Cecil Brown (Hawaii politician)

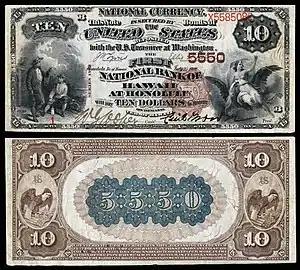
The first $10 National Bank Note issued by The First National Bank of Hawaii at Honolulu, Territory of Hawaii (1900). Signed by Cecil Brown (President) and W.G. Cooper (Cashier)

Anticipating the annexation of Hawaii as a US territory (July 1898), and the expected adoption of the National Banking Act, by the beginning of 1898 several parties had already sent requests to Washington, D.C., to reserve the title "The First National Bank of Hawaii". Brown served as attorney to George Macfarlane during the organization and incorporation of the First American Bank of Hawaii during 1899. The bank organizers anticipated that having a fully functioning bank in place when the National Banking Act was extended to include the Territory of Hawaii would allow them to then become The First National Bank of Hawaii. At the first stockholders meeting in September 1899, Cecil Brown was elected president.